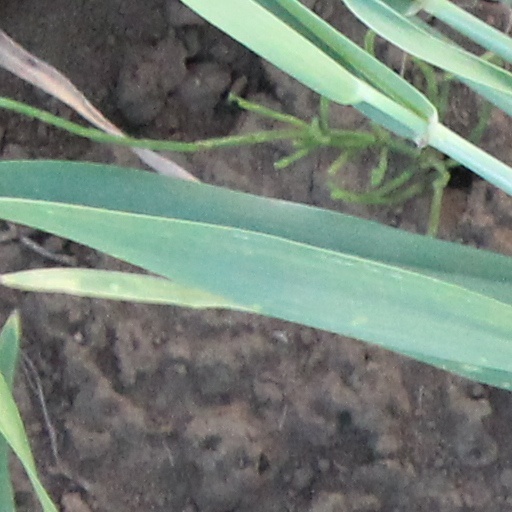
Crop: wheat